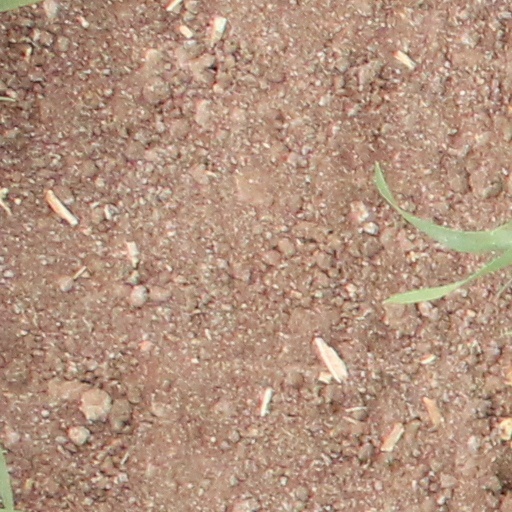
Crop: wheat